Physiographic region

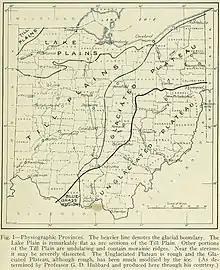
Physiographic Map from "Geography of Ohio," published in 1923

During the early 1900s, the study of regional-scale geomorphology was termed "physiography". Physiography later was considered to be a portmanteau of "physical" and "geography", and therefore synonymous with physical geography, and the concept became embroiled in controversy surrounding the appropriate concerns of that discipline. Some geomorphologists held to a geological basis for physiography and emphasized a concept of physiographic regions while a conflicting trend among geographers was to equate physiography with "pure morphology," separated from its geological heritage. In the period following World War II, the emergence of process, climatic, and quantitative studies led to a preference by many Earth scientists for the term "geomorphology" in order to suggest an analytical approach to landscapes rather than a descriptive one. In current usage, physiography still lends itself to confusion as to which meaning is meant, the more specialized "geomorphological" definition or the more encompassing "physical geography" definition.